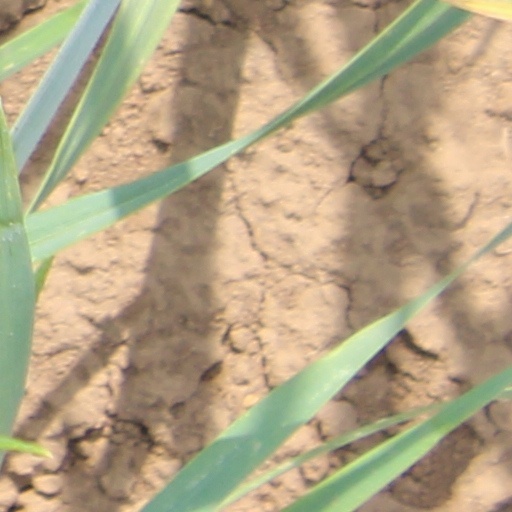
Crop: wheat